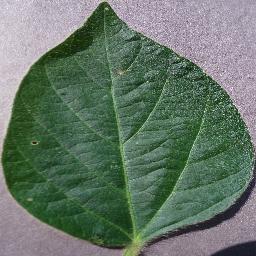
Label: Soybean___healthy